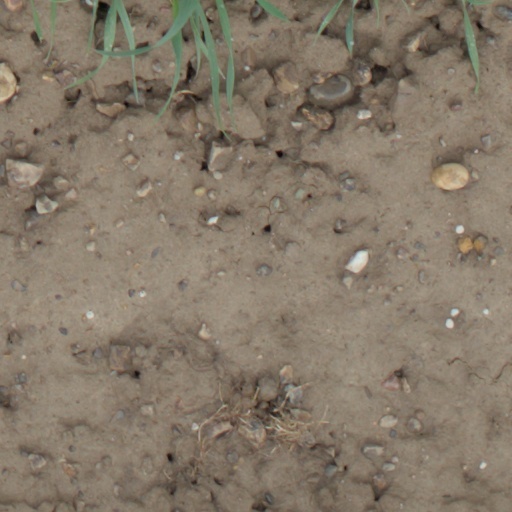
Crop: wheat